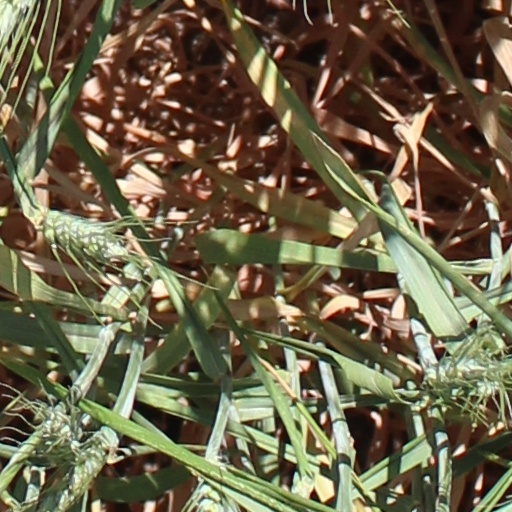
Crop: wheat